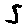
Label: 5